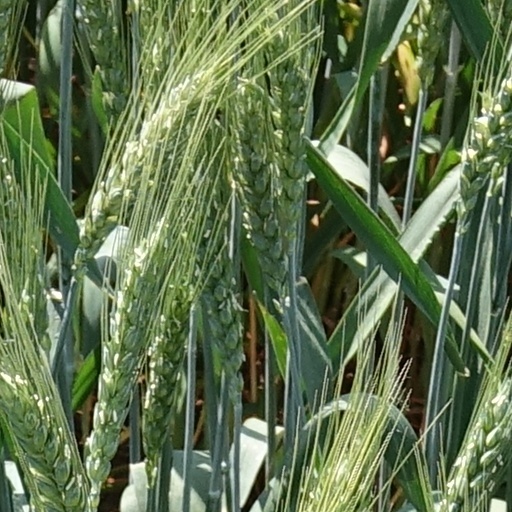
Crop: wheat